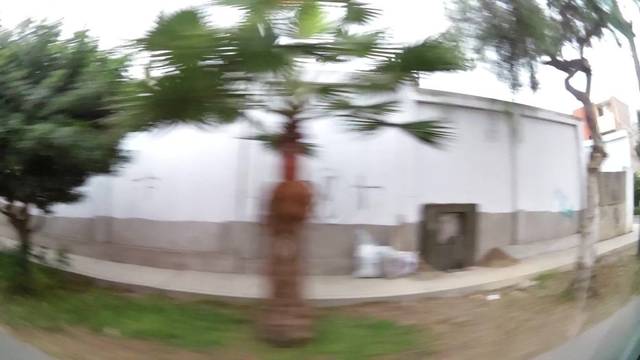
Region: Peru
Coordinates: -12.154, -77.021